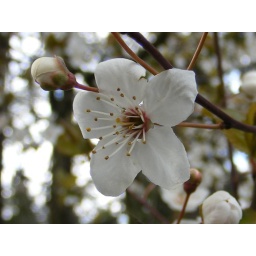
flower blossoms on a tree in our neighborhood greenbelt